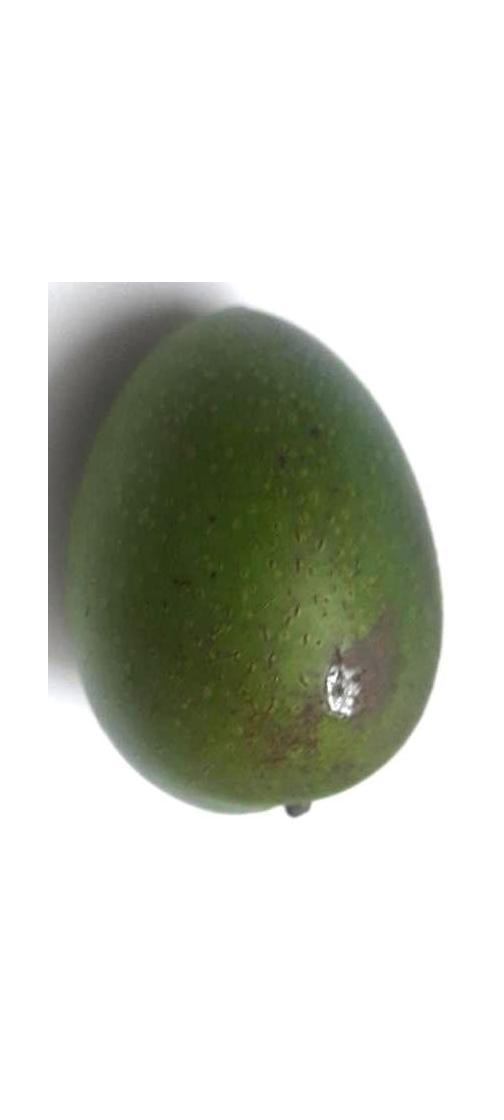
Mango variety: Ashshina Zhinuk